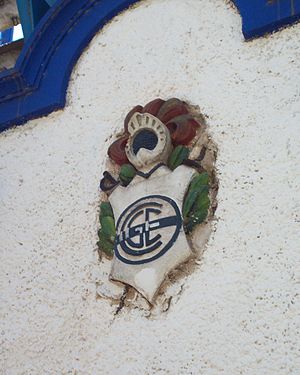
Club de Gimnasia y Esgrima La Plata
Klubbens logo over indgangen til et af den bygninger
Club de Gimnasia y Esgrima La Plata er en argentinsk idrætsklub i byen La Plata, der ligger 50 km syd for Buenos Aires. Klubben har en lang række afdelinger for forskellige idrætsgrene, herunder fodbold.